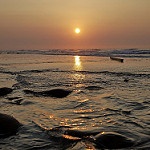
Label: sea